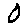
Label: 0